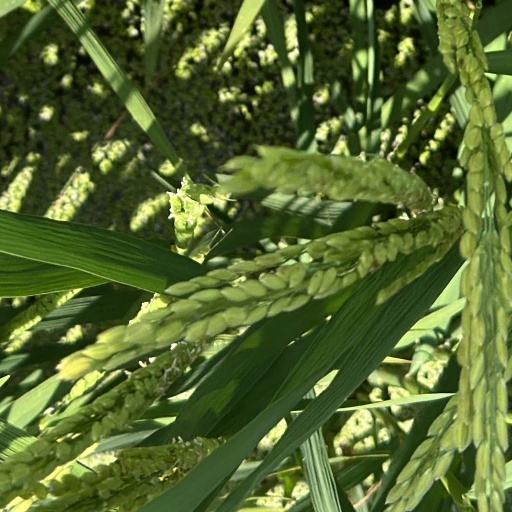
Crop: rice